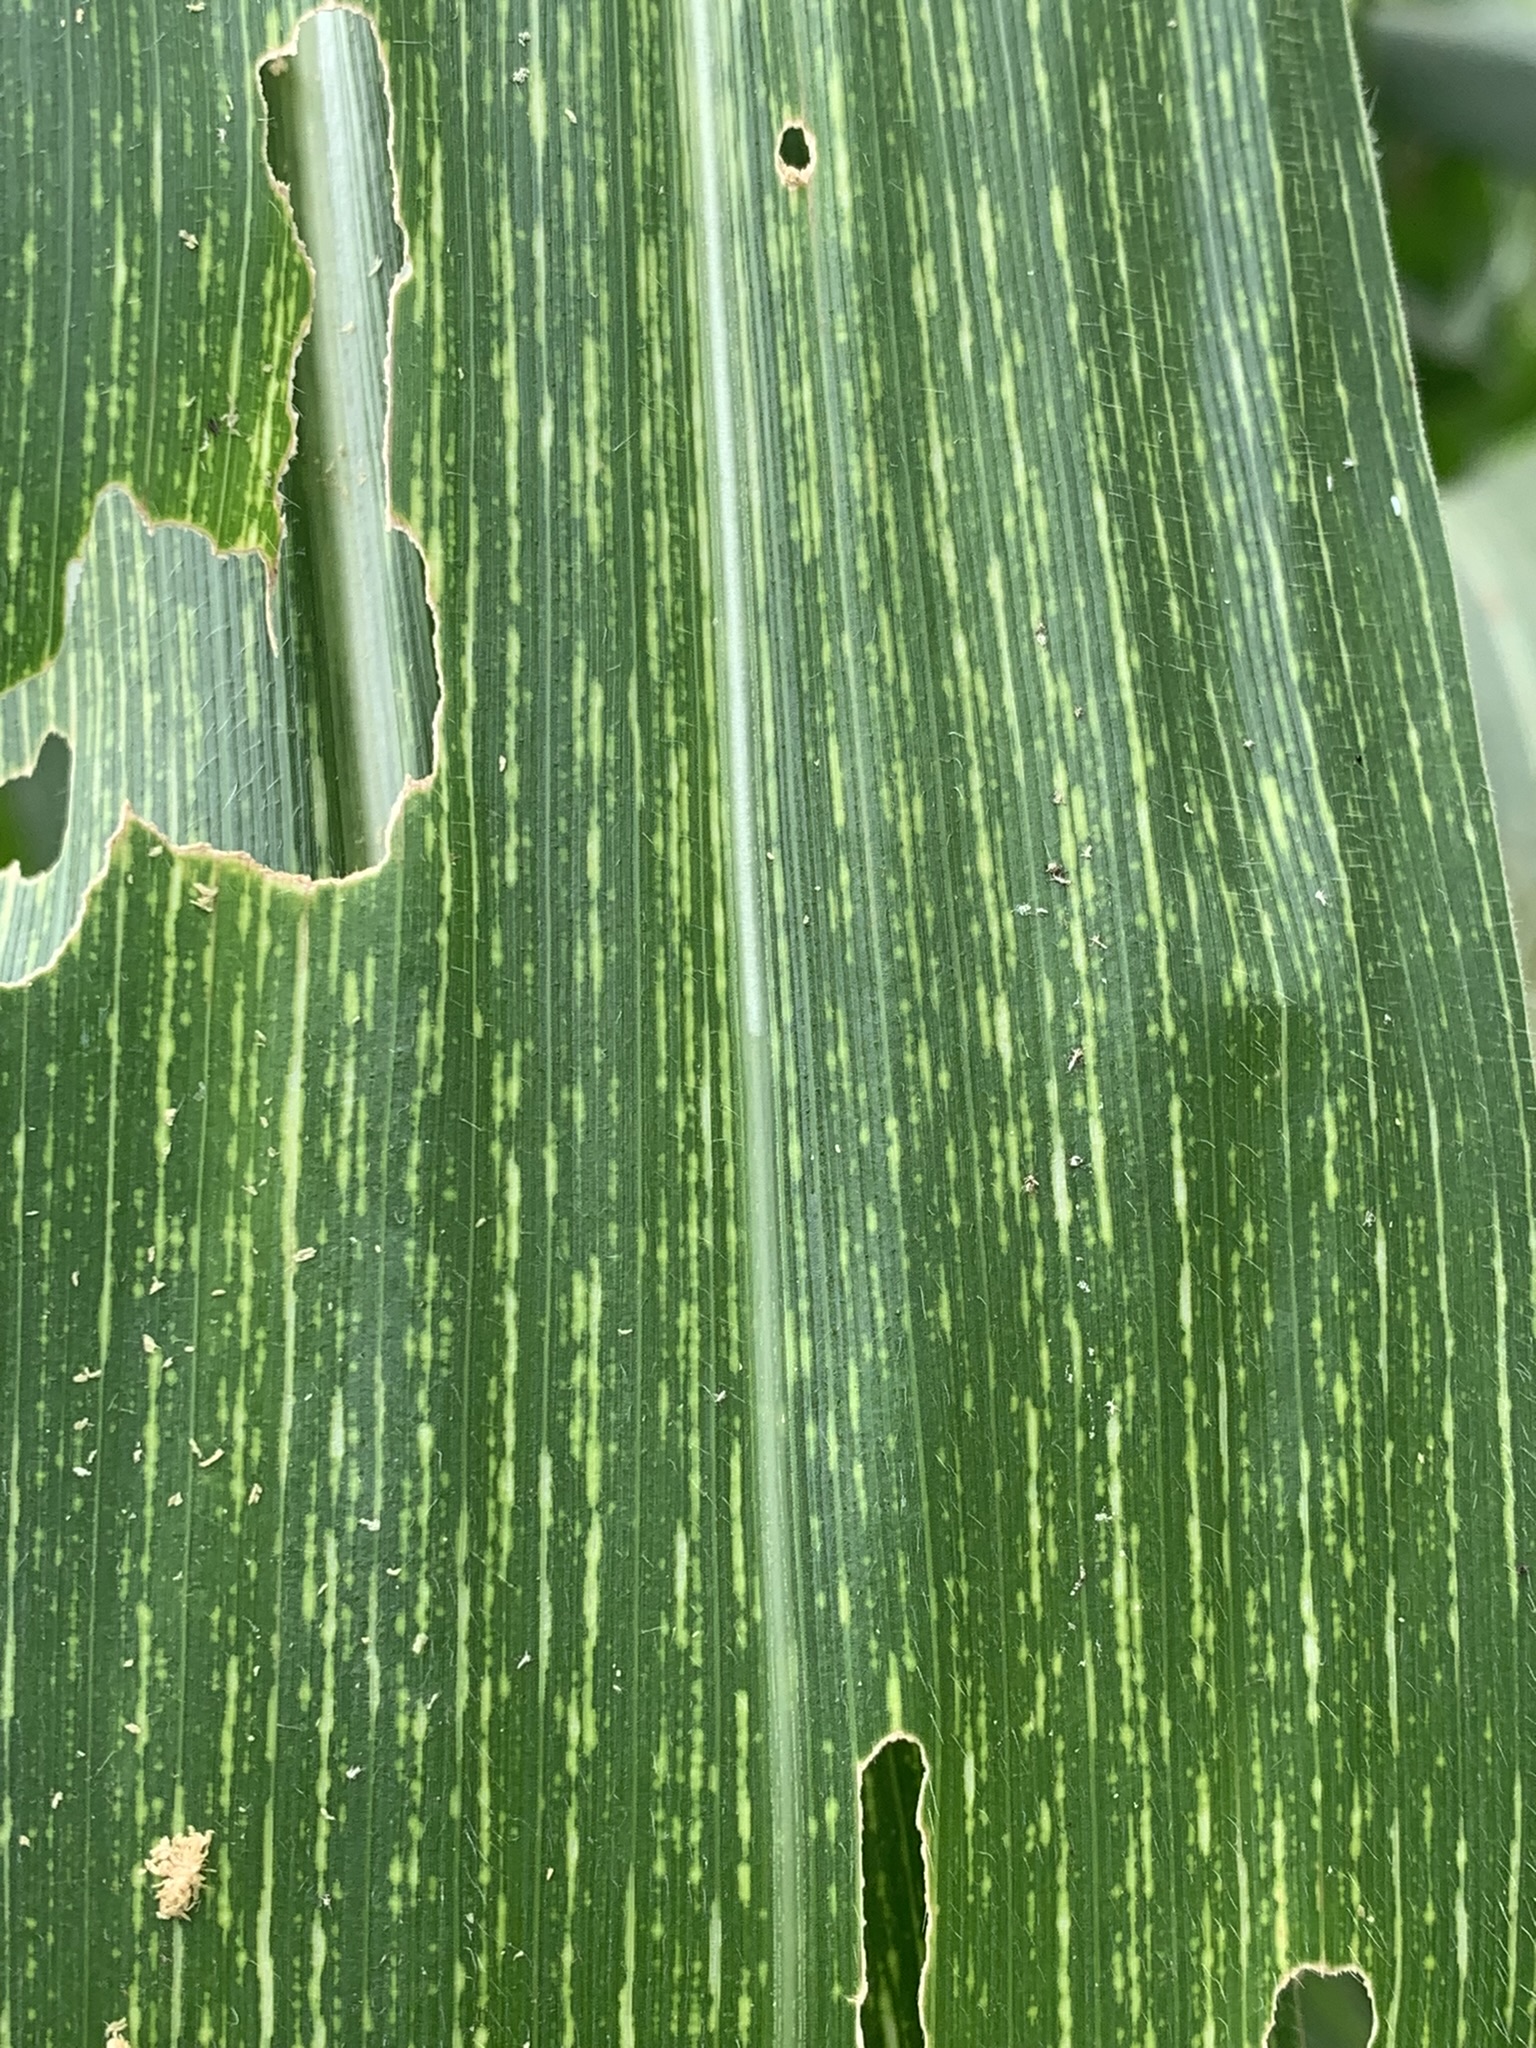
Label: MSV